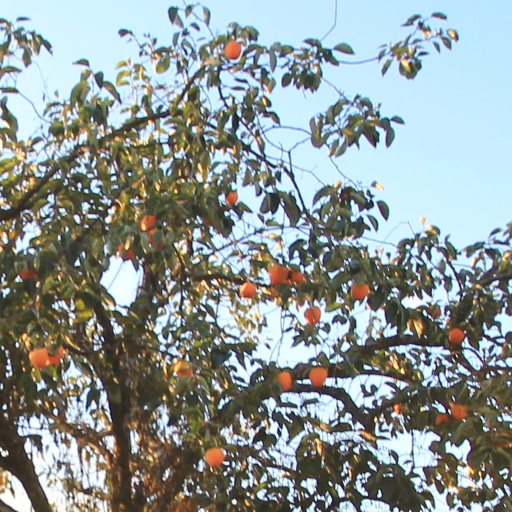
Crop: grape